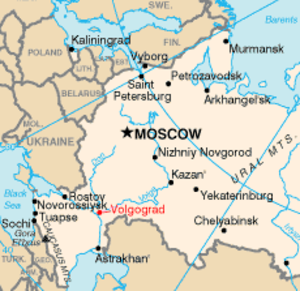
L'explosion de Volgograd est une grande explosion qui s'est produite dans l'après-midi du 10 août 2020 dans une station-service à Volgograd, en Russie. L'explosion a fait 13 blessés et a pu être ressentie à des milliers de mètres de distance, faisant tomber les pompiers au sol. L'explosion est devenue virale sur les médias sociaux et a même attiré l'attention des médias mondiaux.